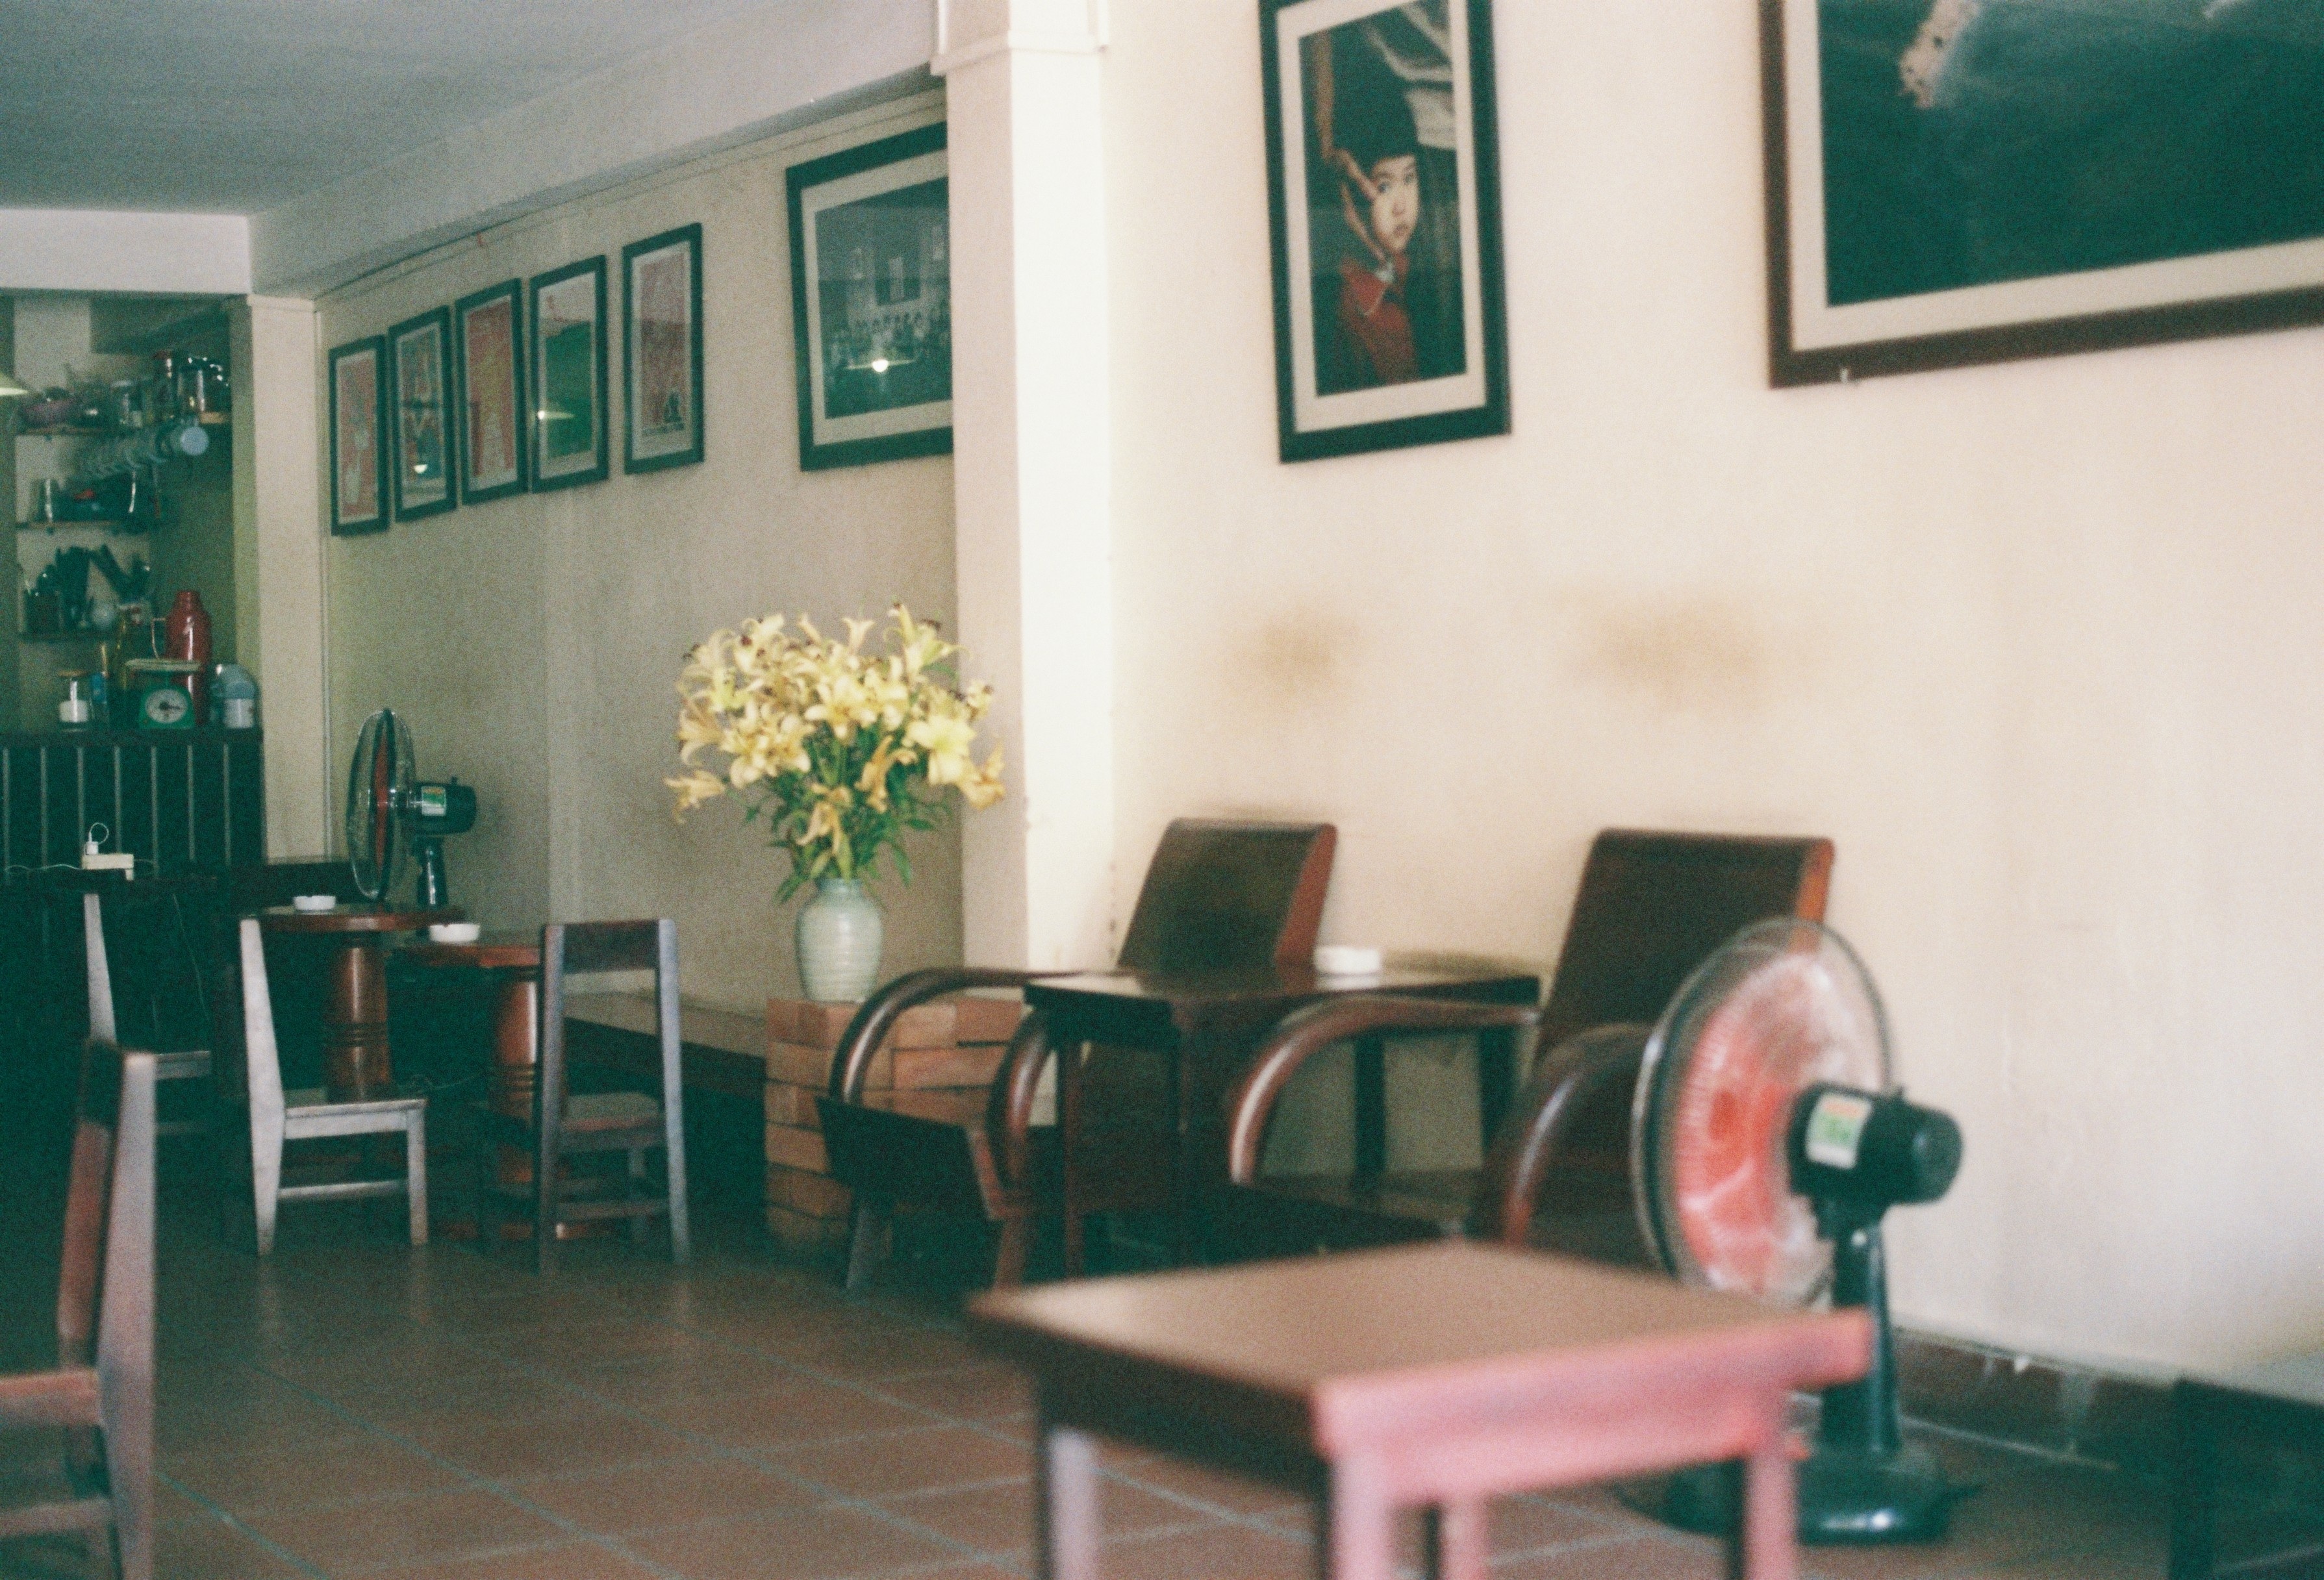
building, restaurant, home, living room, room, classroom, interior design, dining room